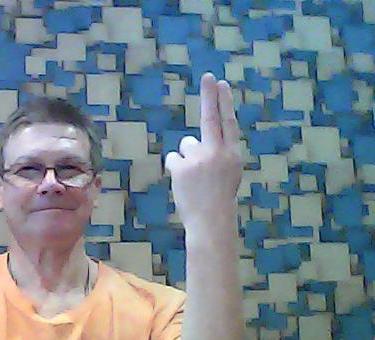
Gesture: two_up_inverted